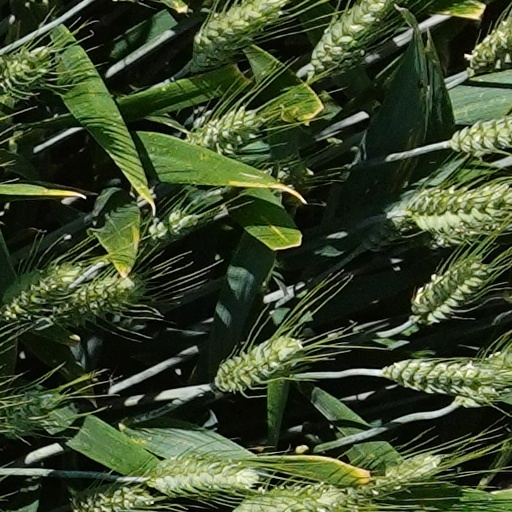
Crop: wheat